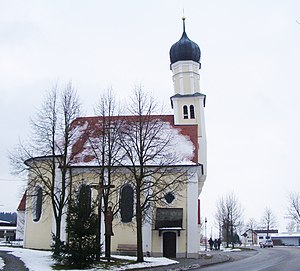
Balzhausen
Leohnhardskapelle i Balzhausen
Balzhausen er en kommune i Landkreis Günzburg i Regierungsbezirk Schwaben i den tyske delstat Bayern. Den er en del af Verwaltungsgemeinschaft Thannhausen.